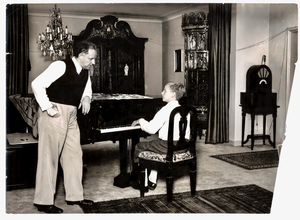
Le réalisateur allemand Arnold Heinrich Fanck (1889-1974) avec son premier fils Arnold Ernst Fanck (1919-1994) jouer sur le Welte-Mignon piano à queue dans la villa Am Sandwerder 39 à Berlin-Nikolassee, en Allemagne. Arnold junior a fréquenté l'internat privé Freie Schulgemeinde à Wickersdorf près de Saalfeld dans la forêt de Thuringe de 1930 à 1938, où il a obtenu son diplôme (Abitur).